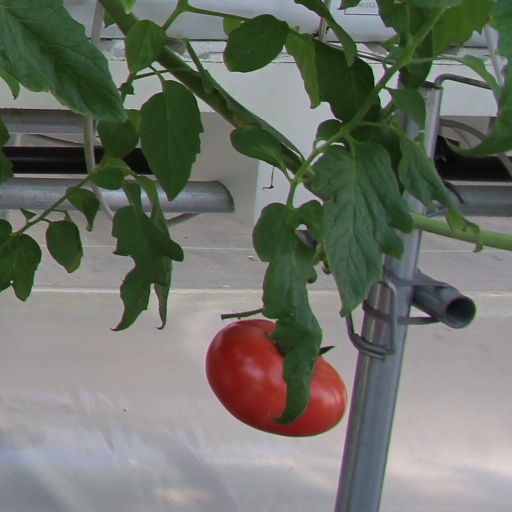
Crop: tomato